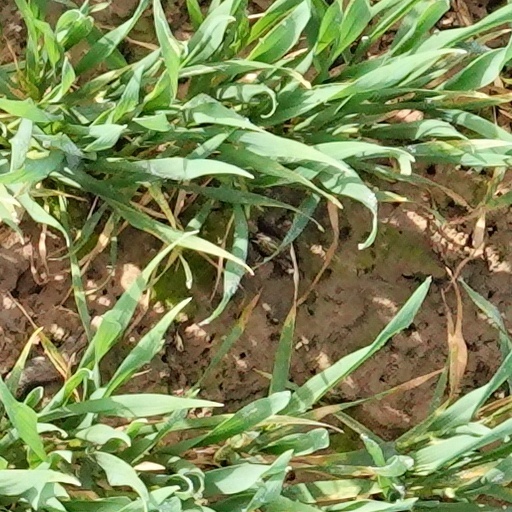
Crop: wheat